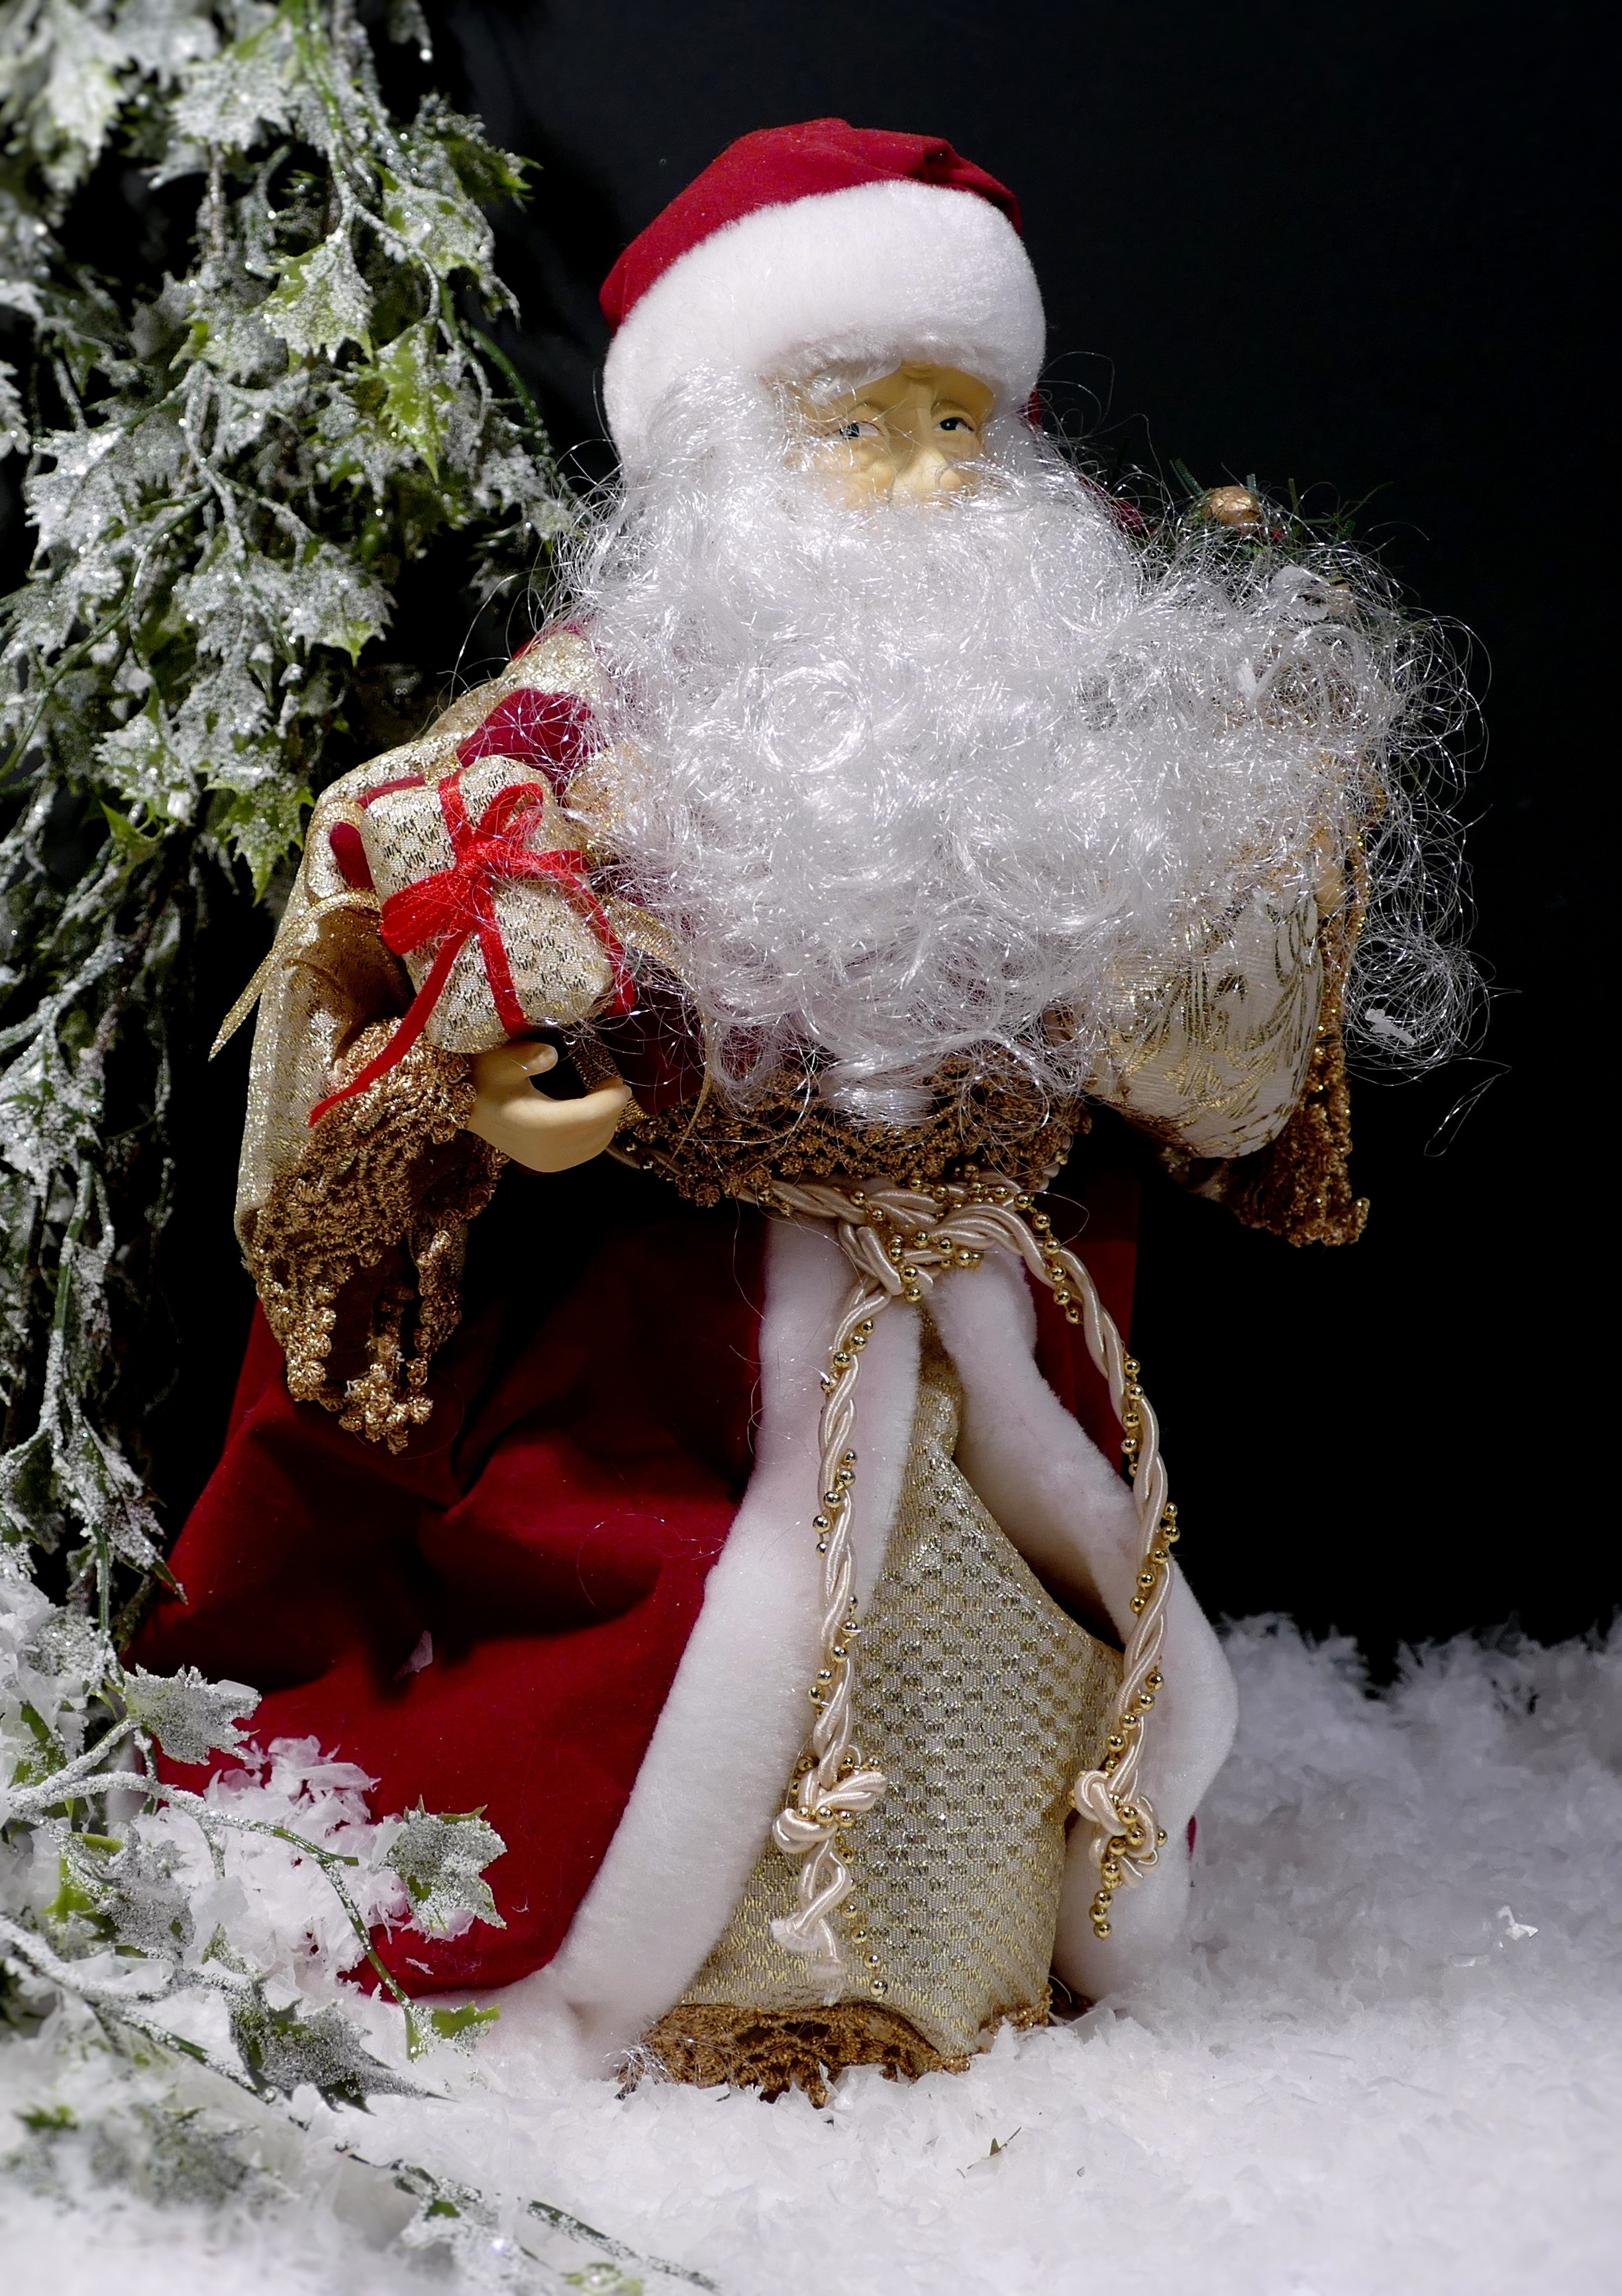
snow, winter, christmas, toy, beard, doll, figure, snowman, santa claus, christmas motif, christmas card, christmas greeting, fictional character